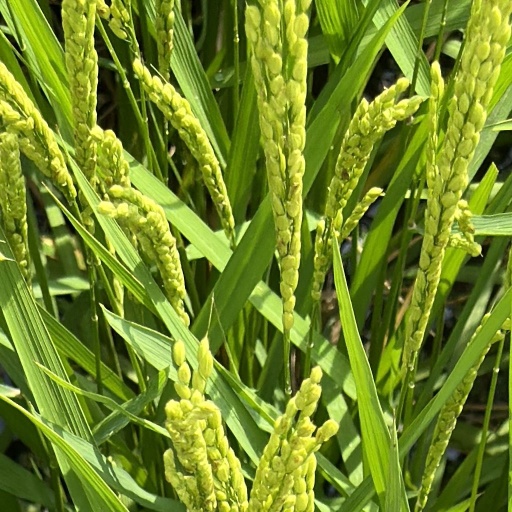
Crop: rice